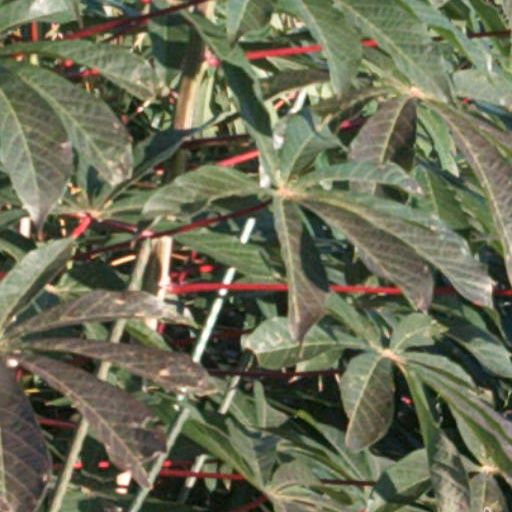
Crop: cassava